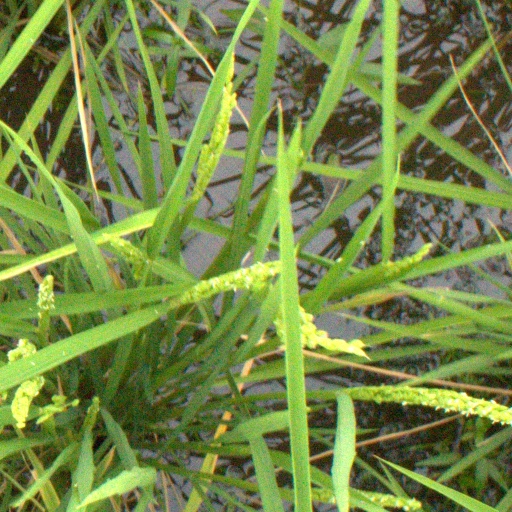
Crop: rice